Battle of Hetény-Kurtakeszi-Izsa

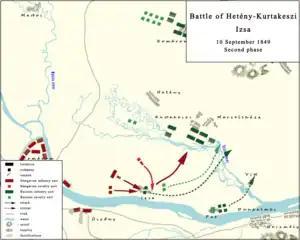
Battle of Hetény-Kurtakeszi-Izsa from 10 September 1849 – second phase

At sunrise of 10 September, General Klapka sent an infantry battalion, a hussar company, and half a cavalry battery across the Zsitva, north of Hetény, to attack the village. But the vigilant Cossacks thwarted this enterprise, and after a skirmish, forced the hussars to retreat. Then between Hetény and Kurtakeszi, the Russians deployed 2 infantry battalions, 4 uhlan companies, and 12 guns. In this first phase of the battle, the Russians wanted to set a trap for the Hungarians, trying to make the Hungarian troops believe that the place is not properly defended, then, with considerable forces, to crush them.